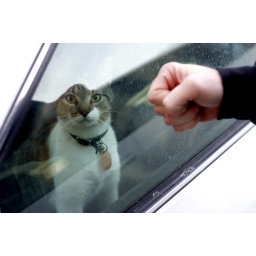
Colin teases the cat in his car at our apartment in Tuscola, Ill., Thursday, Jan. 3, 2008.